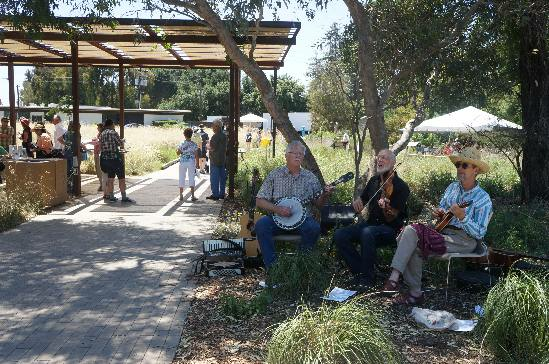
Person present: Yes